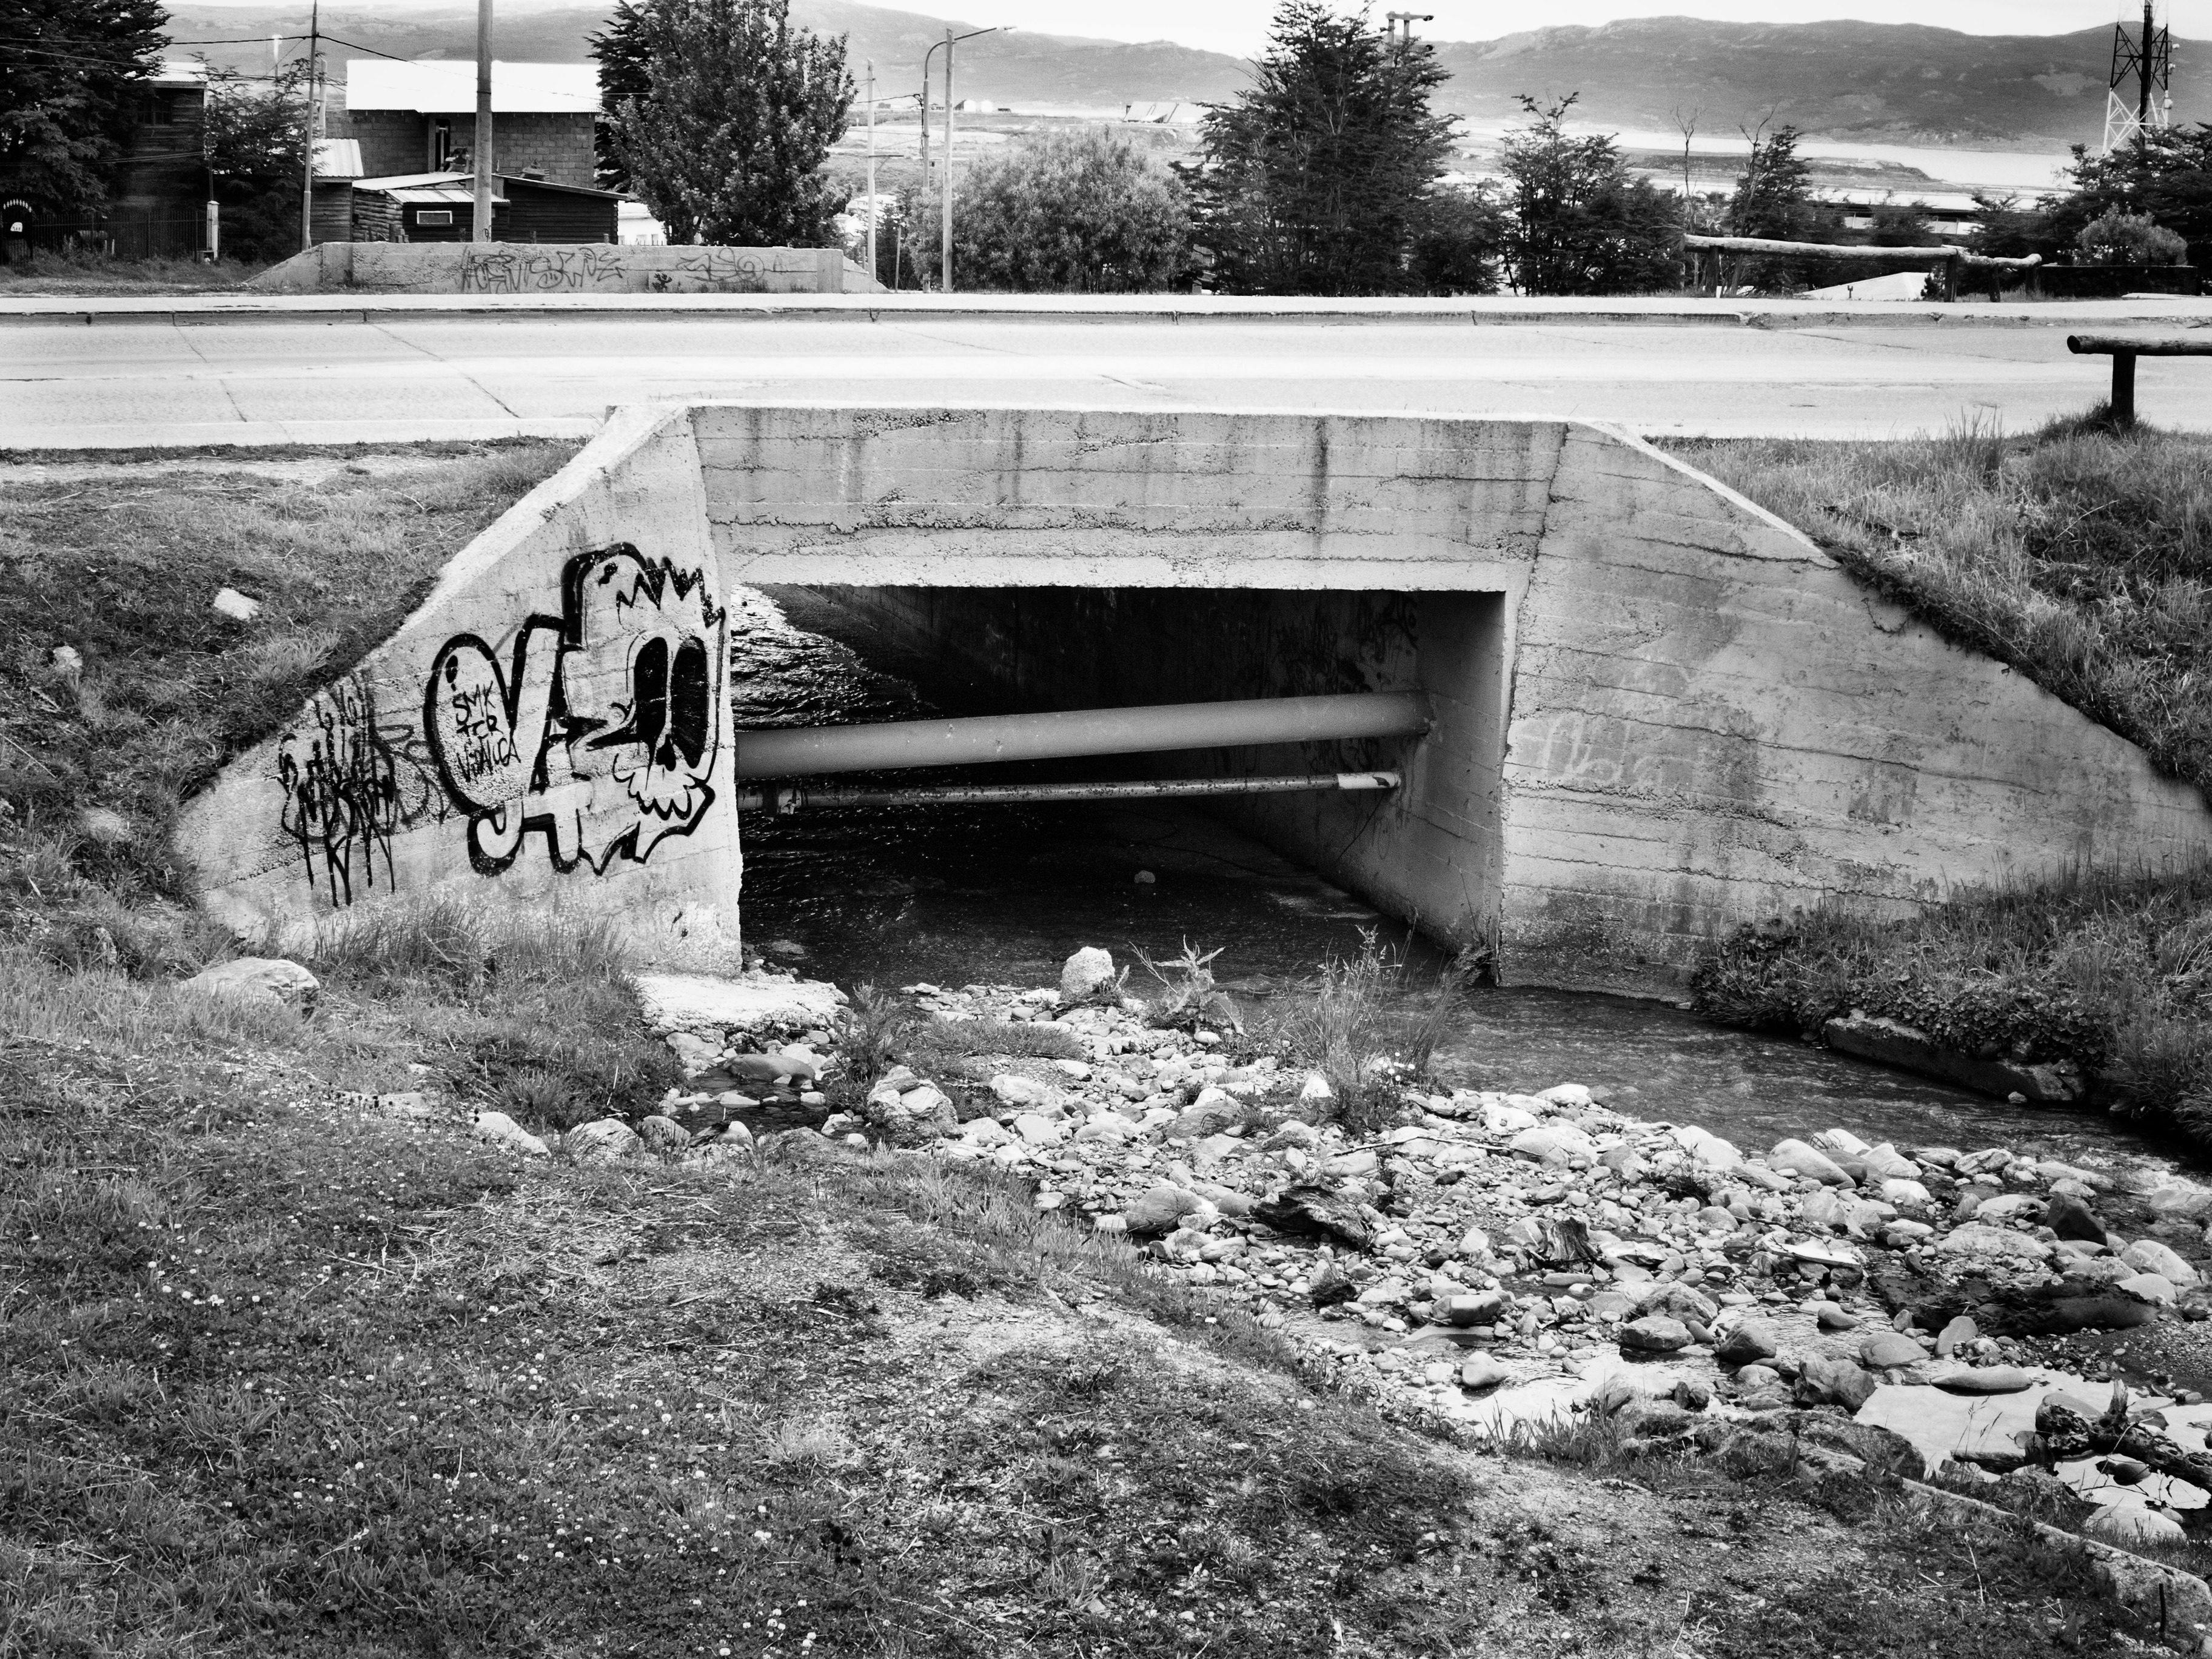
black and white, architecture, white, bridge, urban, transport, monochrome, argentina, ushuaia, monochrome photography